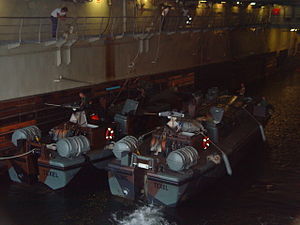
Rotterdam-klassen / Teknik / Kapacitet
Dokken i Hr.Ms. Rotterdam (L800)
Rotterdam-klassen er en klasse bestående af to amfibieskibe i Koninklijke Marine. Begge skibe, Hr.Ms. Rotterdam und Hr.Ms. Johan de Witt, er de største skibe i den hollandske flåde og er rygraden i det hollandske marineinfanteri, Korps Mariniers. Johan de Witt er yderligere udrustet med kommunikationsudstyr og plads således at det er i stand til at varetage ledelsen af en større flådestyrke samtidig med en landoperation.